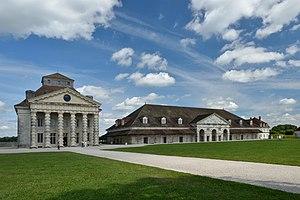
Les Saline royale d'Arc-et-Senans en France
En France, le code minier donne la définition légale d'une mine. La notion repose uniquement sur la nature du matériau, que l'extraction se fasse à ciel ouvert ou en sous-sol. Sont concernés, les combustibles, les métaux et quelques autres matières minérales.
L'histoire du sel du Jura est l'histoire de l'exploitation du Trias supérieur à nos jours, sur ce qui est aujourd'hui le département du Jura, du bassin salifère de Franche-Comté.
Le tourisme industriel désigne la forme de tourisme dont l'intérêt est constitué par les symboles d'une activité industrielle et artisanale, c'est-à-dire des unités de production ou des édifices fonctionnels liés à cette activité.
La saline royale d'Arc-et-Senans, est une ancienne saline / saunerie du XVIIIᵉ siècle en activité jusqu'en 1895, construite à Arc-et-Senans dans le Doubs en Bourgogne-Franche-Comté. Implantée près de la forêt de Chaux, elle porte aussi le nom de saline royale de Chaux, Elle compte parmi les plus importantes salines d'Europe de son époque, et est construite par l'architecte Claude-Nicolas Ledoux sous le règne du roi Louis XV pour transformer la saumure, extraite aux salines de Salins-les-Bains, transférée jusqu'à Arc-et-Senans par un saumoduc de 21 km.
Arc-et-Senans, prononcé [aʁkesnɑ̃], est une commune française située dans le département du Doubs, en région Bourgogne-Franche-Comté. Elle abrite la saline royale d'Arc-et-Senans inscrite sur la liste du patrimoine mondial de l'Unesco depuis 1982.
Claude-Nicolas Ledoux est un architecte, urbaniste et utopiste français.
Une saline est une installation autrefois artisanale mais aujourd'hui principalement industrielle destinée à l'extraction du sel par chauffage d'une saumure et/ou par évaporation sur des murs de charpente remplis de petits fagots le long desquels vient ruisseler l'eau gorgée de sel, comme à Bad Kreuznach. Considérant le nombre de propriétaires de poêles servant à la fabrication du sel est venu l’usage du terme collectif de salines au pluriel. Les salines consommaient de grandes quantités de bois de feu pour l'évaporation de l'eau.